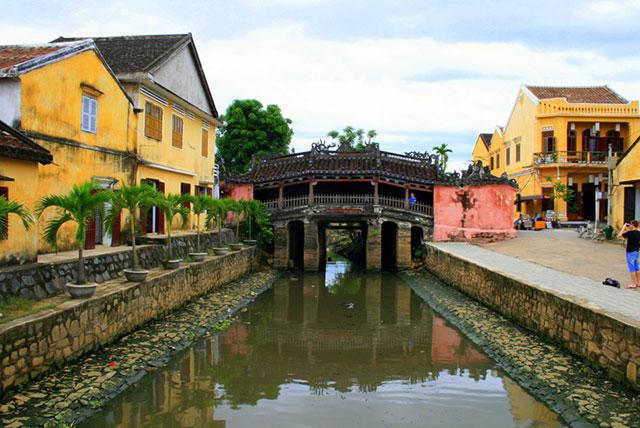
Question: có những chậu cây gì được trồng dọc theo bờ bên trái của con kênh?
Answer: những chậu cây cau